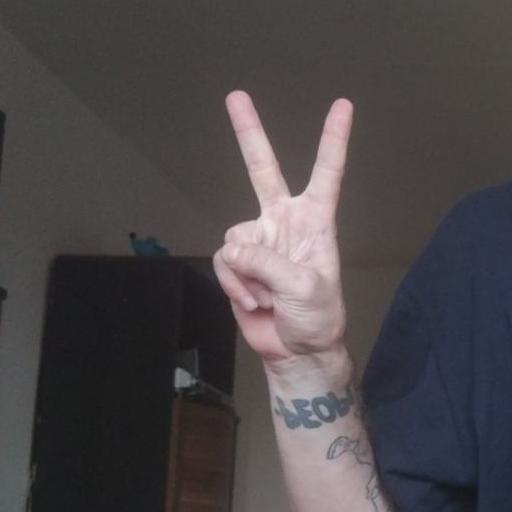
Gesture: peace